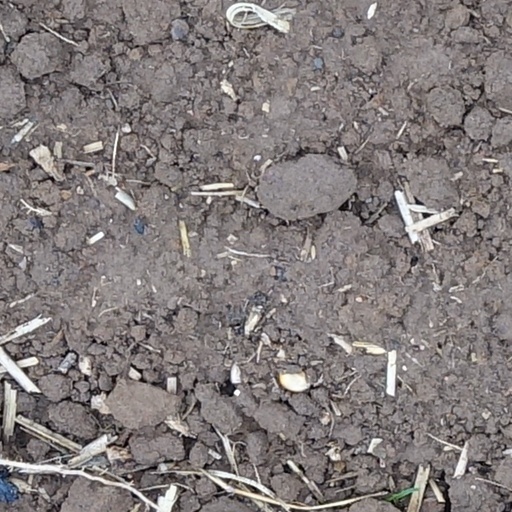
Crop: wheat